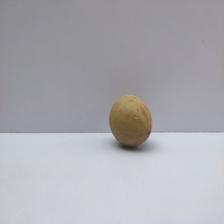
Size: Small